European Investment Bank

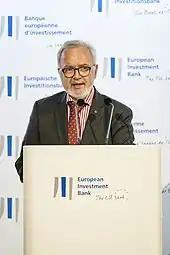
Werner Hoyer

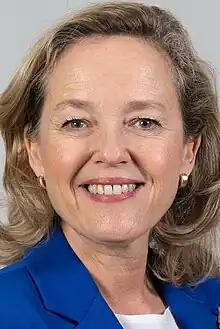
Nadia Calviño, president of the European Investment Bank as of 2024

Dr. Werner Hoyer was the president of the European Investment Bank from 2012 to 2024. He was named European Banker of the Year in 2019 for his contribution to economic stability and development in Europe. Under Hoyer the European Investment Bank has funded EUR 150 billion in projects that contribute to reducing greenhouse gas emissions.